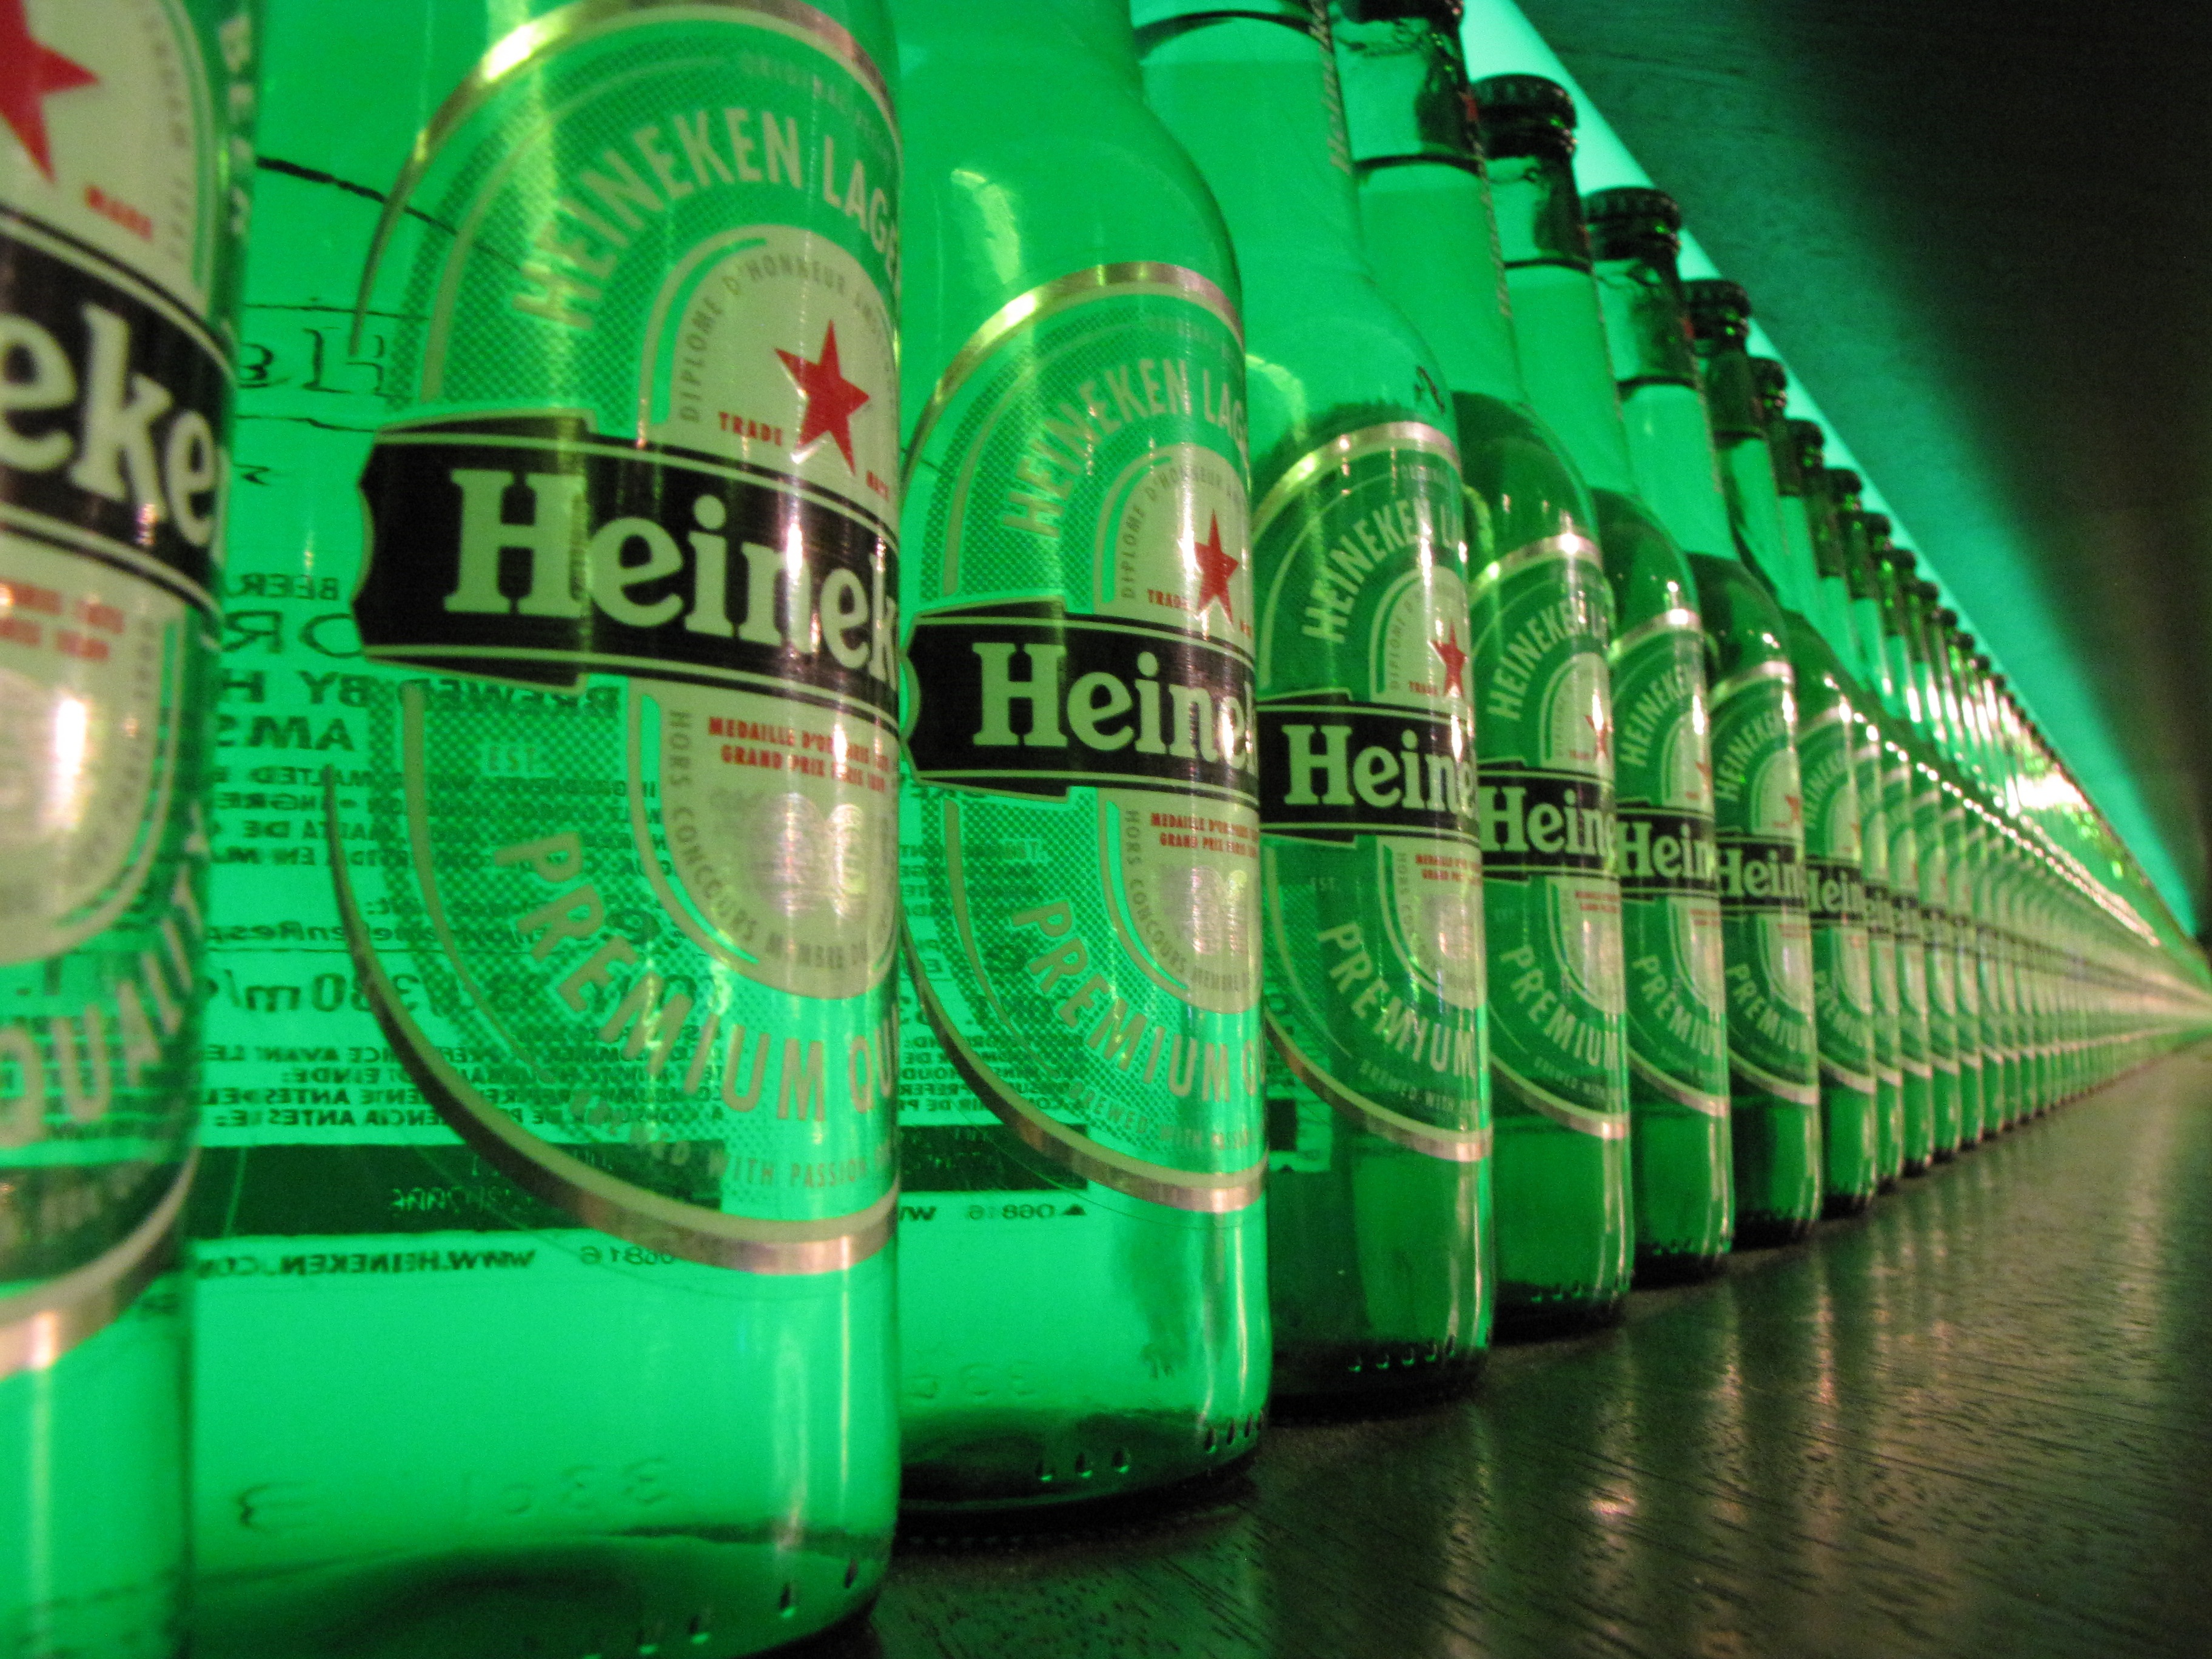
water, green, color, drink, bottle, beer, alcohol, amsterdam, netherlands, heineken, liqueur, brewery, distilled beverage